BeagleBoard

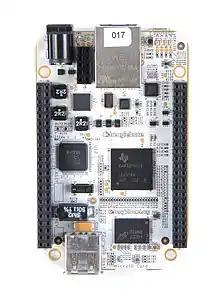
BeagleBone

Announced in the end of October 2011, the BeagleBone is a barebone development board. It can fit inside an Altoids tin. The BeagleBone was initially priced at US$89.